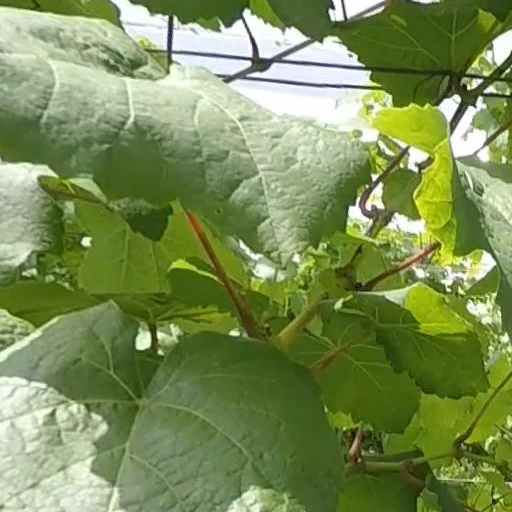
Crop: grape